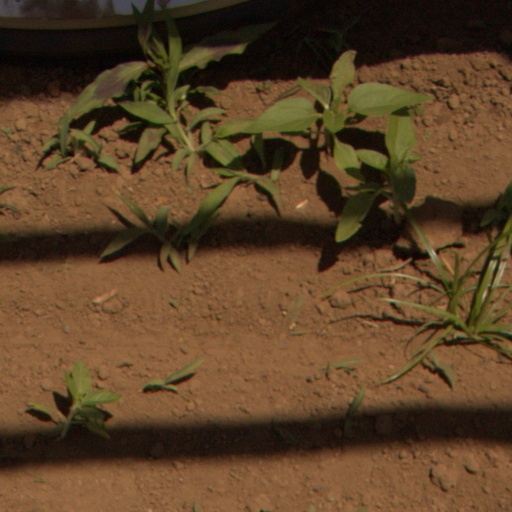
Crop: Jerusalem artichoke